Richard Ehrenborg (politician)

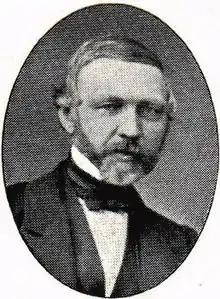
Richard Ehrenborg SPA (cropped)

Born in Skaraborg County to Casper Ehrenborg and Anna Fredrica Carlqvist, Richard Ehrenborg was raised alongside two sisters, Betty Ehrenborg and Ulla Bring. He earned a master of philosophy degree from Uppsala University and returned to Västergötland. Ehrenborg married Catharina Sparre in 1854 and was later elected to the lower house of the Riksdag from Lindesberg.